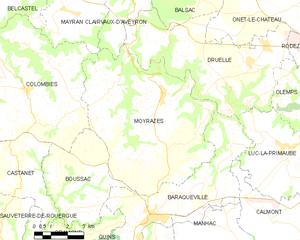
Moyrazès, Moirasés en occitan, est une commune française située dans le département de l'Aveyron en région Occitanie.